Henry Walpole

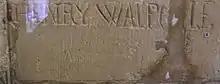
While incarcerated in the Salt Tower, Walpole carved his name in the plaster along with those of saints Peter, Paul, Jerome, Ambrose, Augustine and Gregory the Great.

In the spring of 1595, he was sent back to York for trial, where he was joined by Alexander Rawlins, who was also awaiting trial. Both were tried on 3 April on the charge of being Catholic priests. Walpole, a former lawyer, argued that the law only applied to priests who had not given themselves up to officials within three days of arrival. He himself had been arrested less than a day after landing in England, so he had not violated that law. The judges demanded that he take the Oath of Supremacy, acknowledging the queen's complete authority in religion. He refused to do so and was convicted of high treason. Both he and Rawlins were found guilty and condemned, and on 7 April 1595, they were hanged, drawn and quartered. Rawlins died first; Walpole was allowed to hang until he was dead.